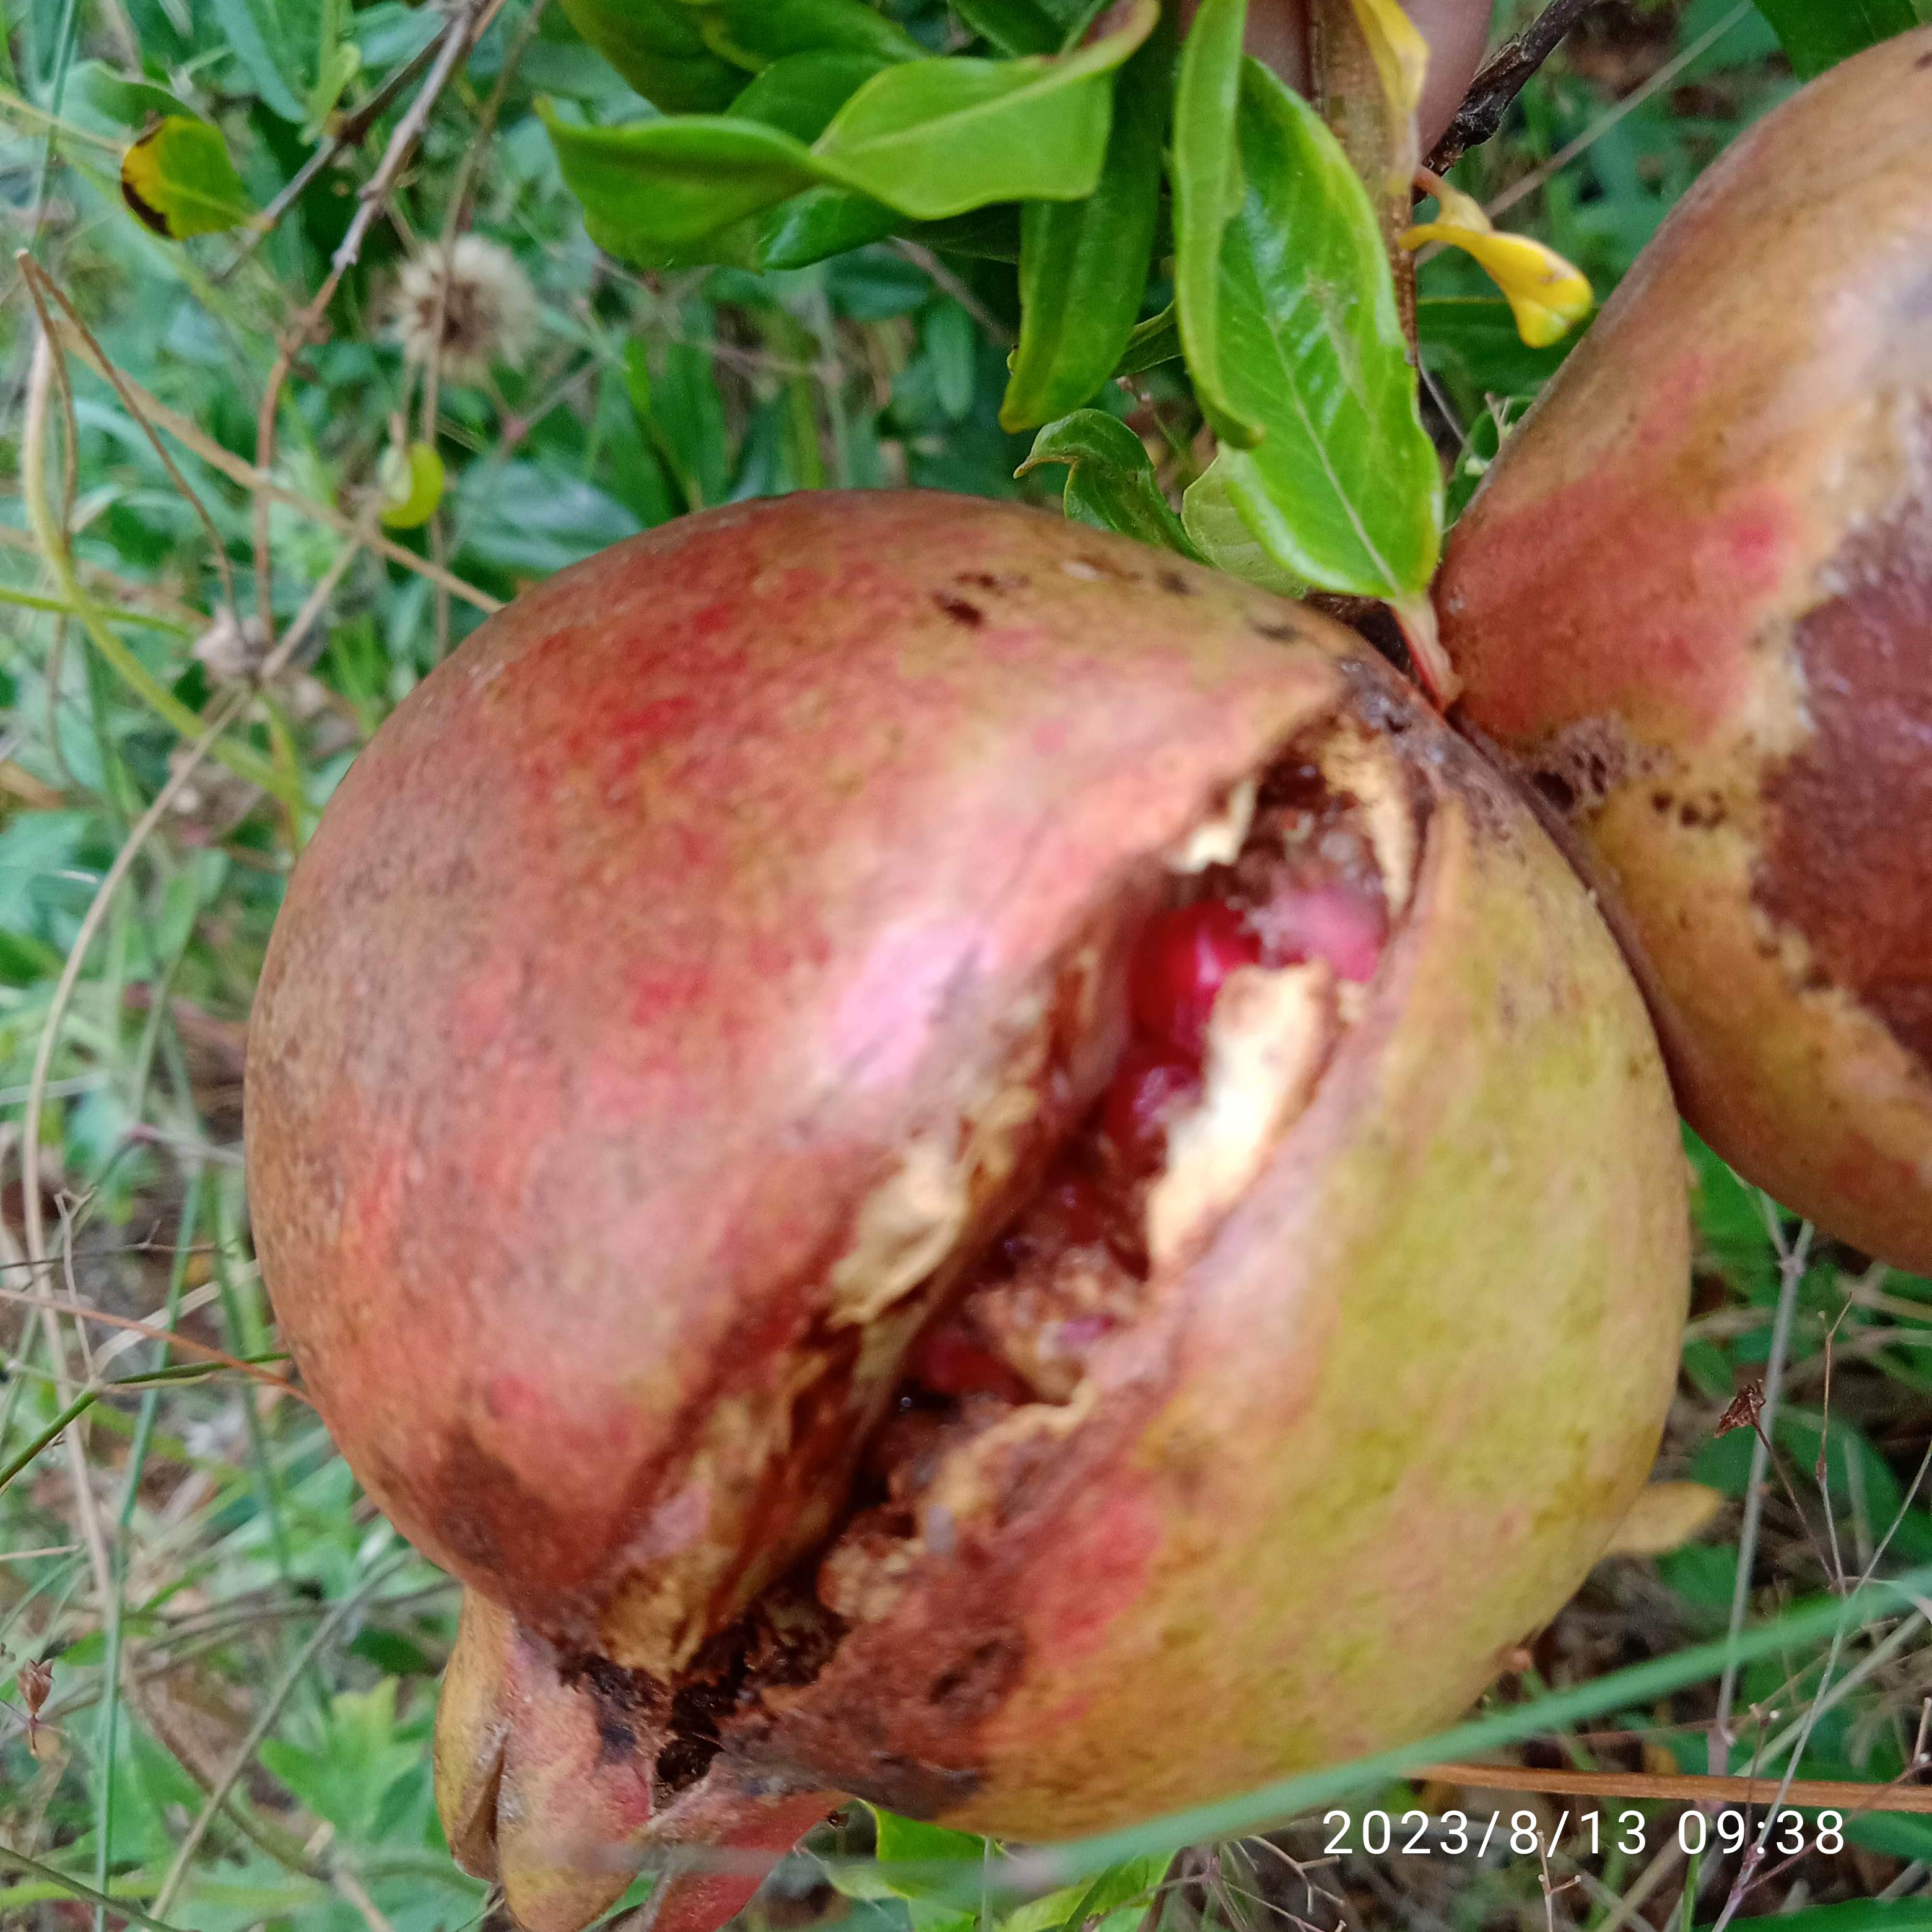
Label: Bacterial_Blight